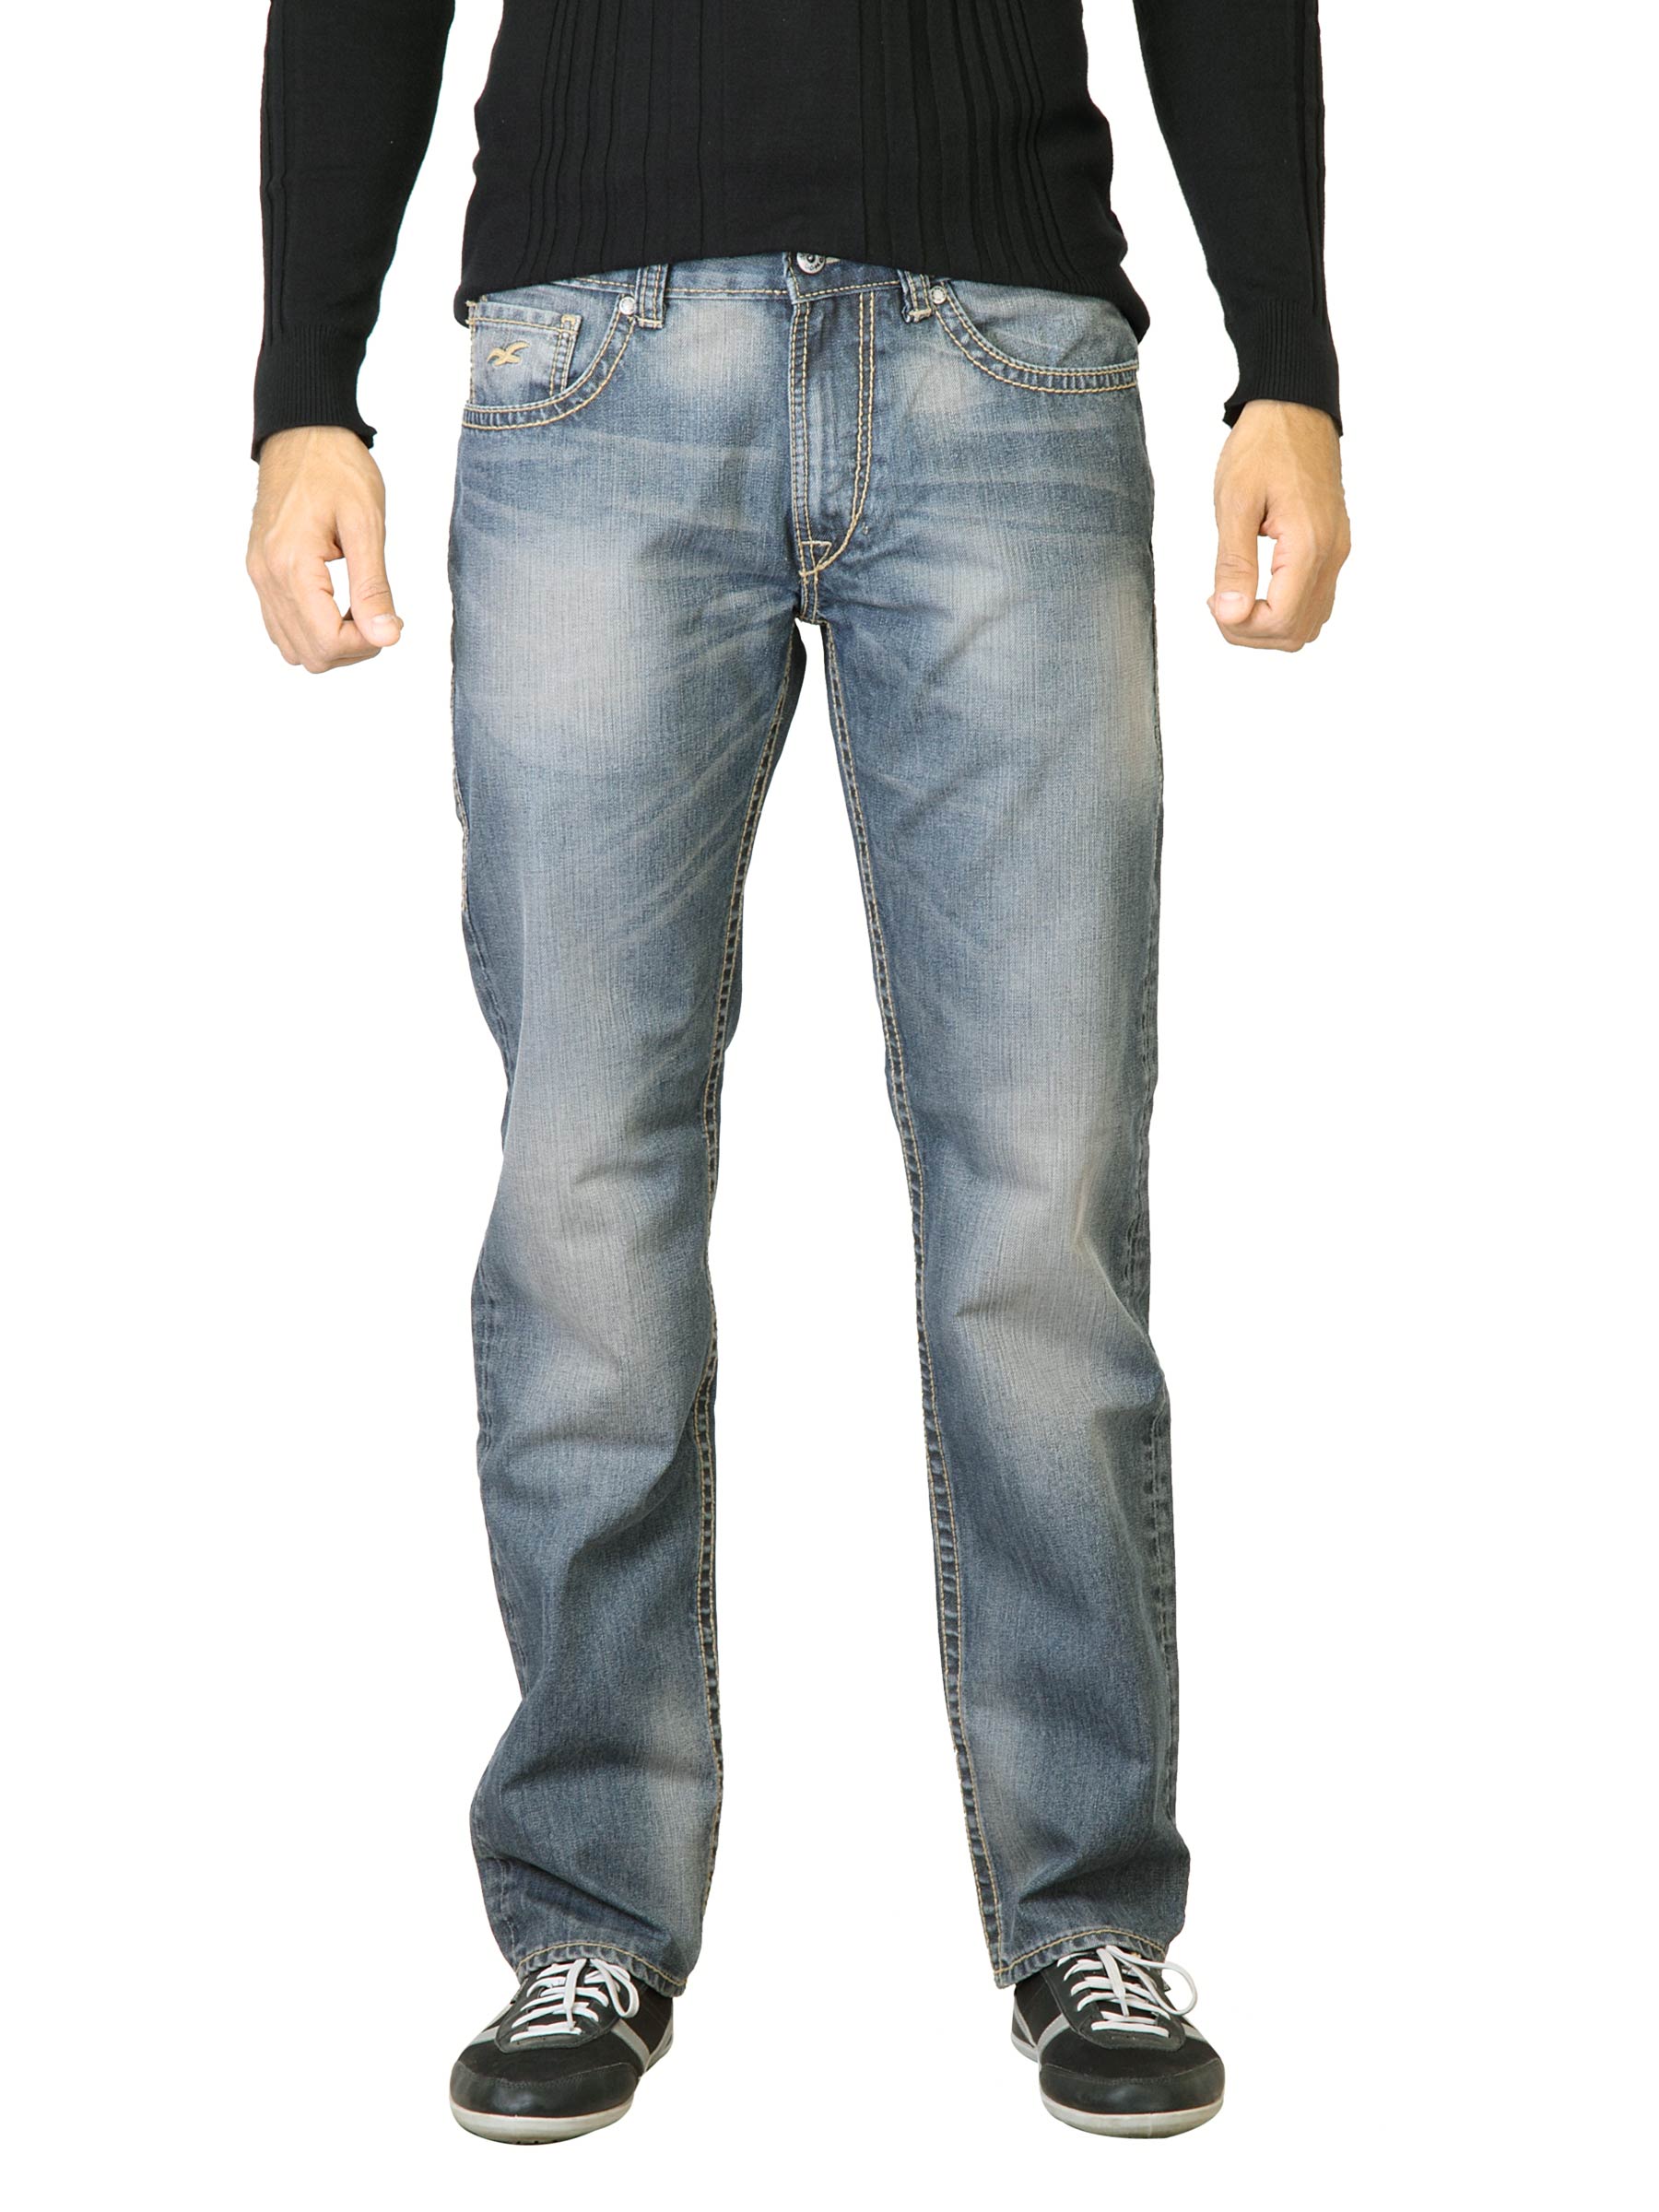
Deni Yo Men Blue Washed Slim Fit Jeans
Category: Apparel / Bottomwear / Jeans
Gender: Men
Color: Blue
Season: Summer 2012
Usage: Casual